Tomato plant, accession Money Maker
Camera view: bottom (45 deg); turntable rotation: 240 degrees
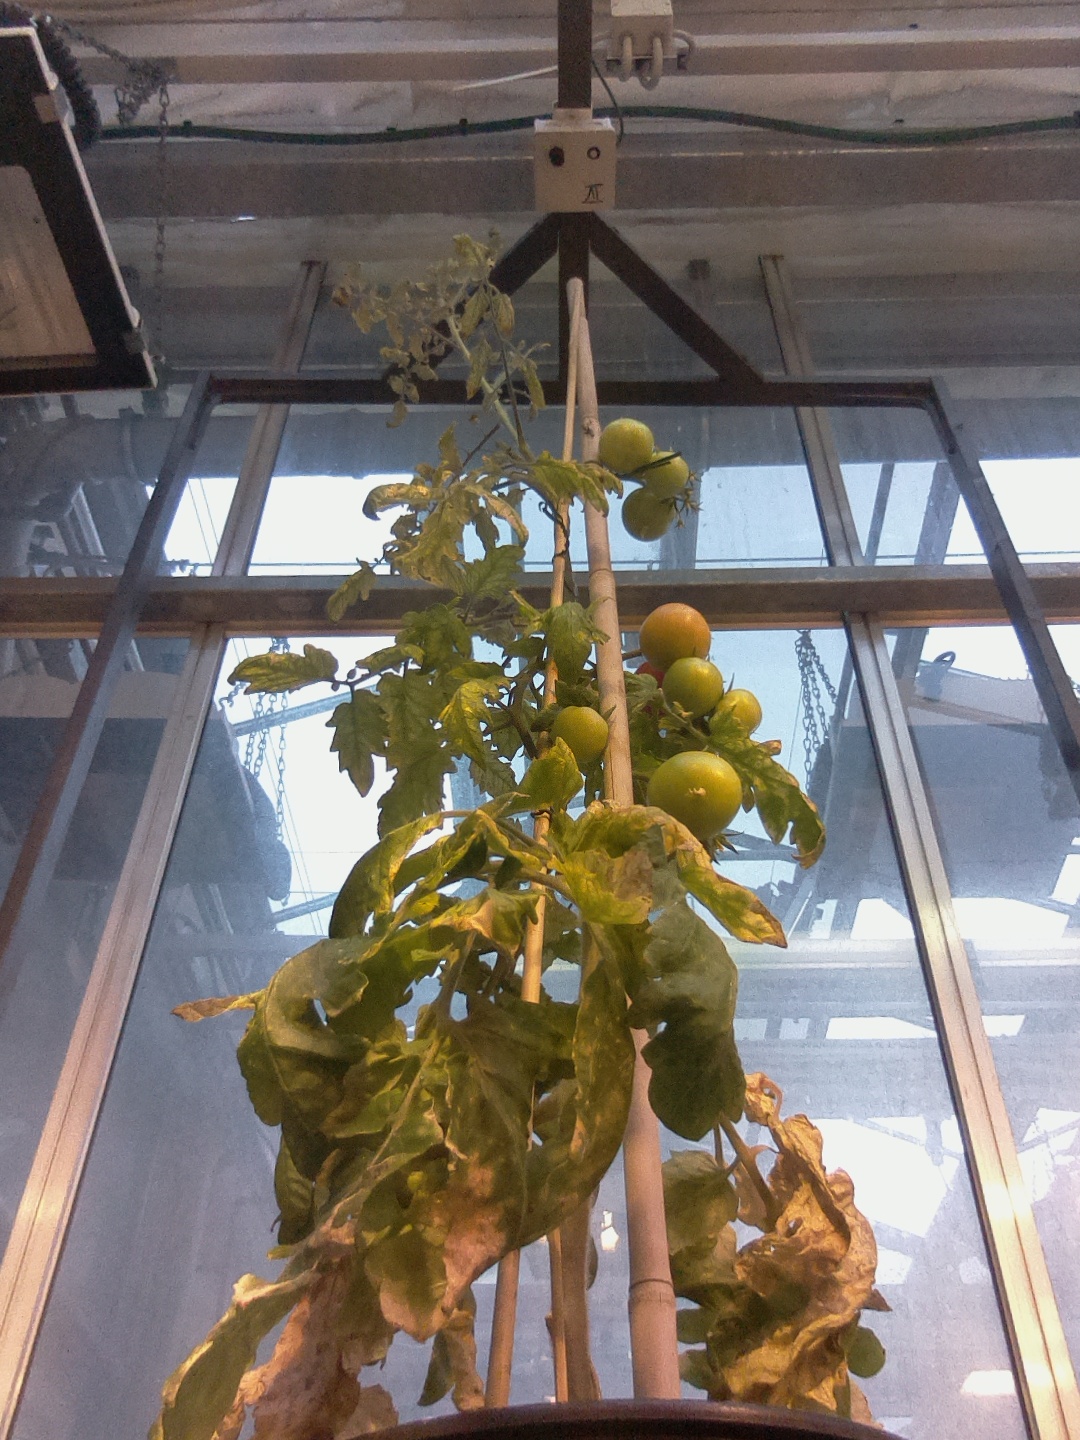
BBCH growth stage 81: 10%-20% of fruits show typical fully ripe color